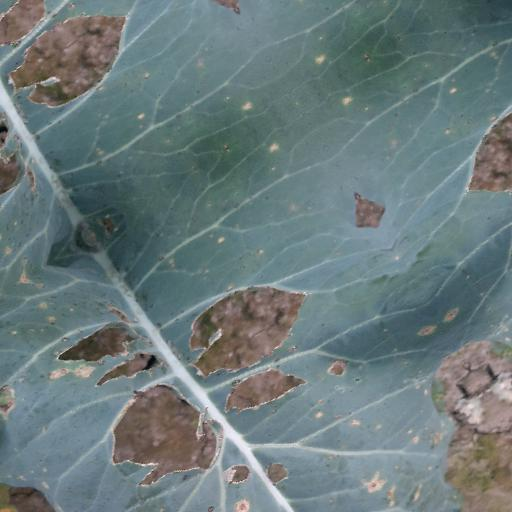
Label: Black Rot